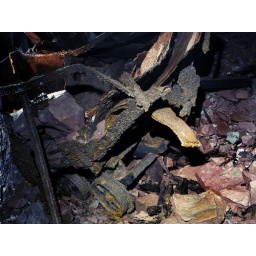
Ore car demolished by rock / cave in. Spec / Botetourt County, Virginia. 2009